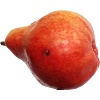
Label: red_pear